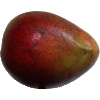
Label: red_mango